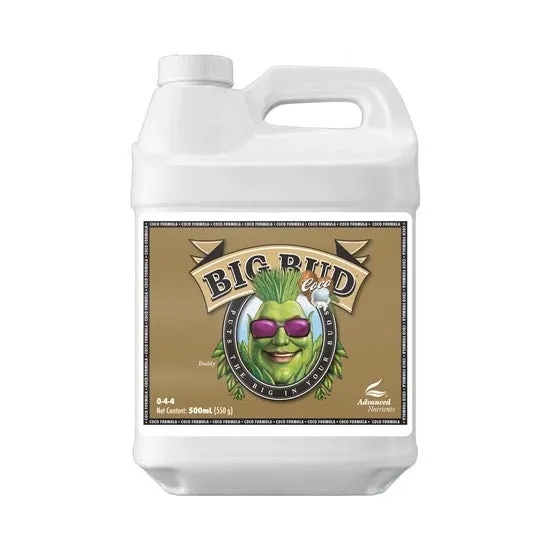
Advanced Nutrients BIG BUD COCO 500 ml | Kukinnan tehostaja
Advanced Nutrients BIG BUD COCO 500 ml on erikoisvalmisteinen kukinnan tehostaja, joka on suunniteltu erityisesti kookoskuituun kasvatetuille kasveille. Se sisältää optimaalisen seoksen fosforia, kaliumia ja aminohappoja, jotka auttavat maksimoimaan kasvien kukkien koon, tiheyden ja aromin kookospohjaisessa kasvualustassa. Lisäksi tuote sisältää kalsiumia ja magnesiumia, jotka ovat erityisen tärkeitä kookoskasvatuksessa, jotta ravinteiden puutokset vältetään. Erityisesti suunniteltu kookospohjaisille kasvualustoille . Fosforin ja kaliumin korkea pitoisuus tukee suurien ja tiheiden kukintojen kehittymistä. Sisältää aminohappoja , jotka parantavat kasvien energiantuotantoa ja ravinteiden imeytymistä. Kalsium ja magnesium estävät kookoskasvatukselle tyypillisiä ravinteiden puutoksia. Parantaa sadon laatua, makua ja aromia. Käyttökohteet : BIG BUD COCO on suunniteltu käytettäväksi kasvien kukintavaiheen aikana kookoskuitualustoissa. Se varmistaa optimaaliset kasvuolosuhteet ja parantaa merkittävästi sadon kokoa ja laatua.
Brand: Advanced Nutrients
Category: Home & Garden > Lawn & Garden > Gardening > Hydroponics > Nutrients & Supplements > Nutrient Solutions